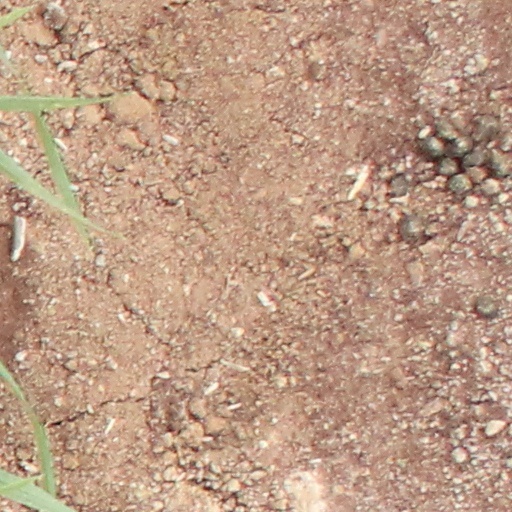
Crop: wheat